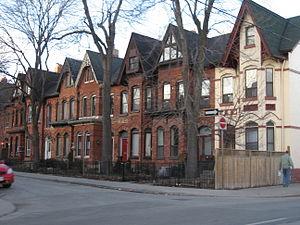
Une maison de ville, ou maison mitoyenne, est un type de maison, en général de plan rectangulaire, qui présente une façade sur rue, parfois une autre façade sur cour ou sur jardin, et qui partage un ou plusieurs murs mitoyens avec les habitations voisines.